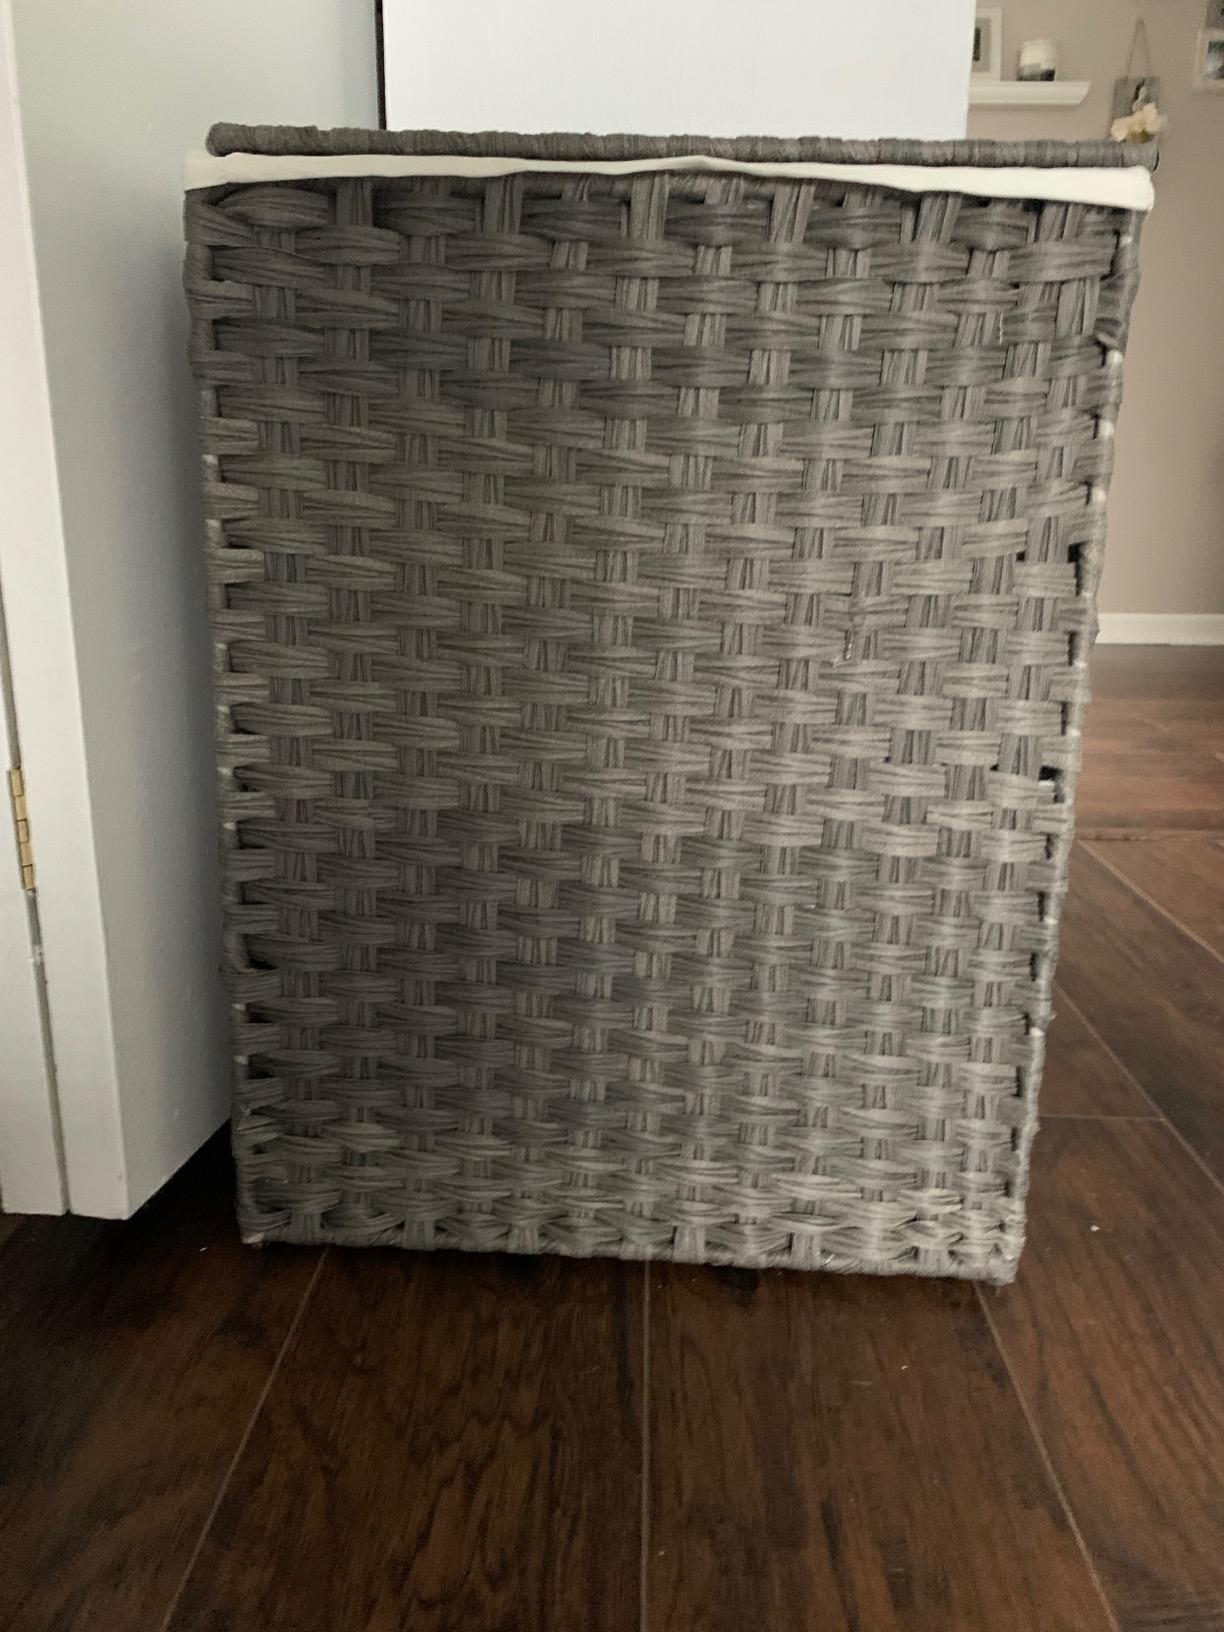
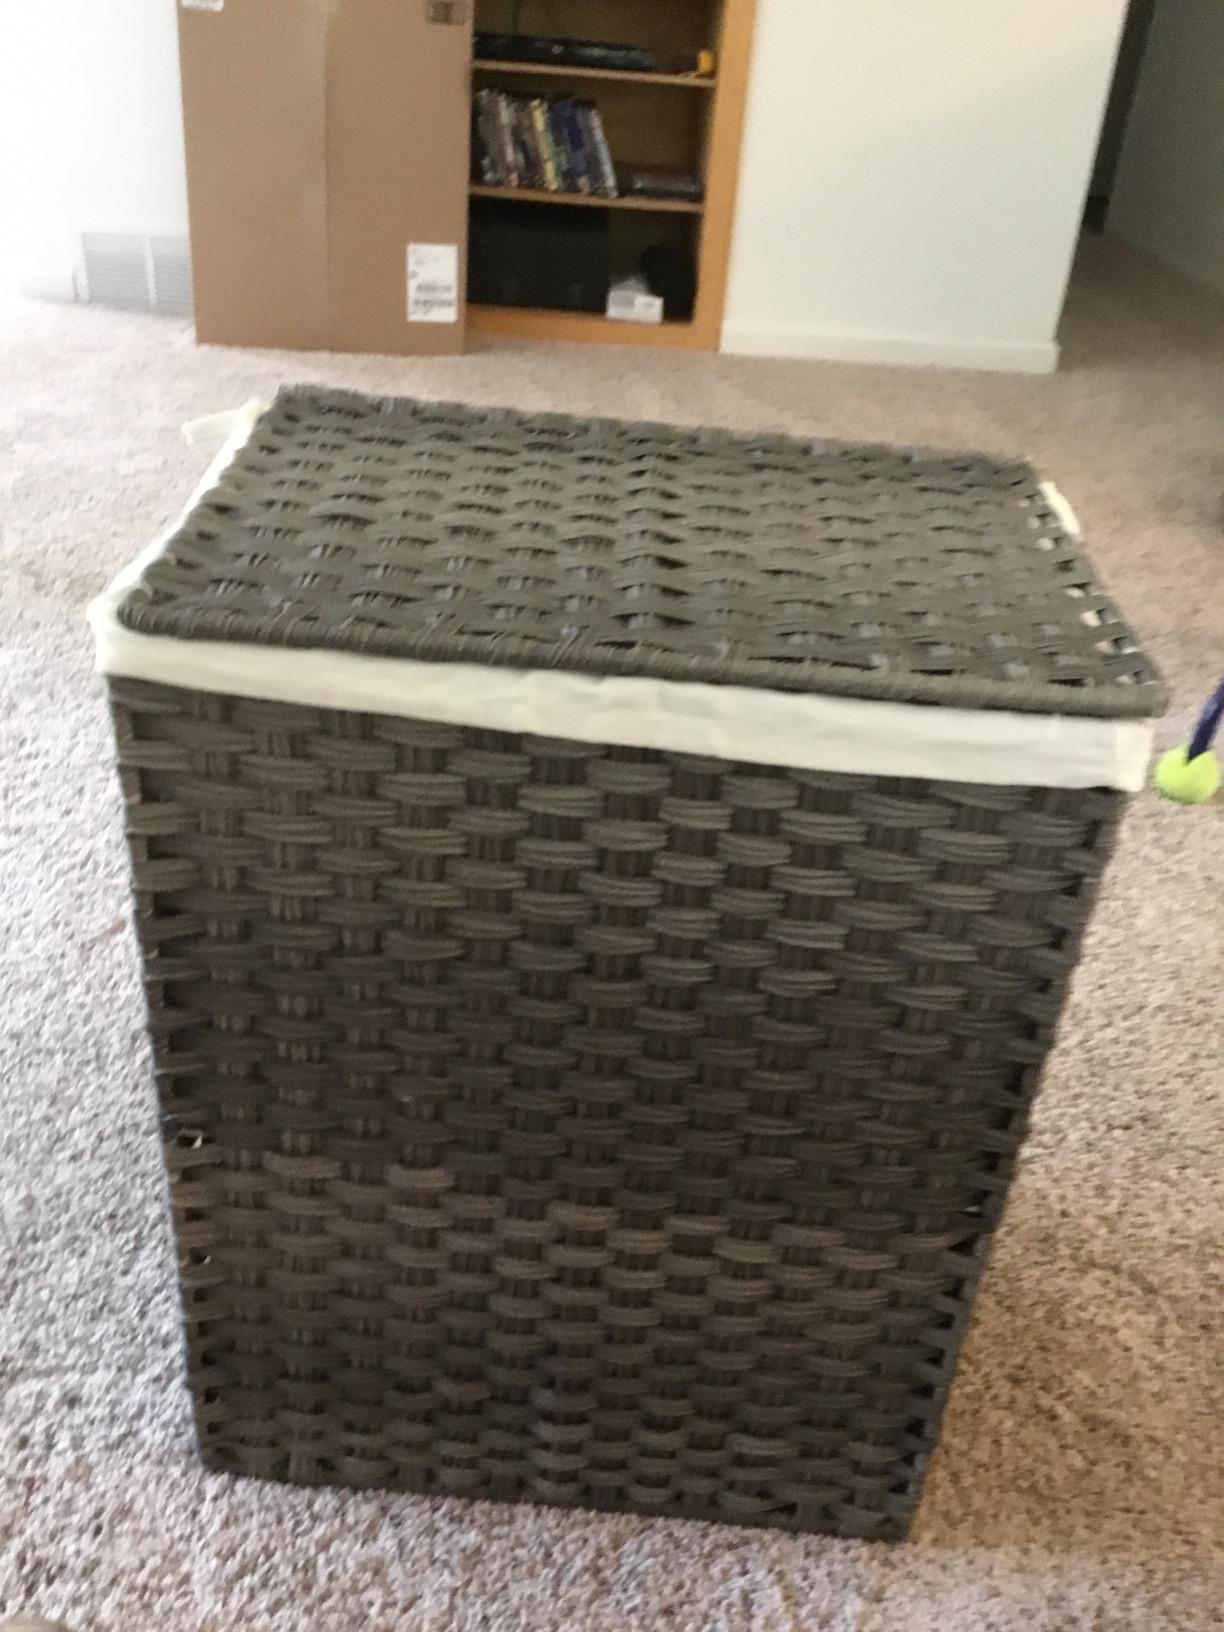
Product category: items_hamper
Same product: yes